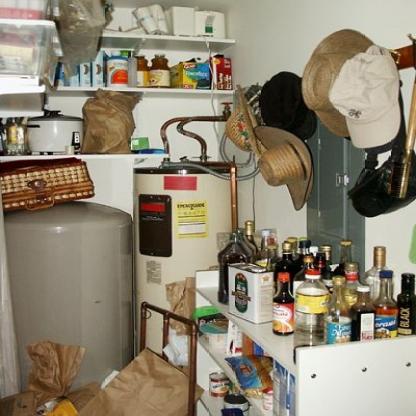
Scene: Indoor